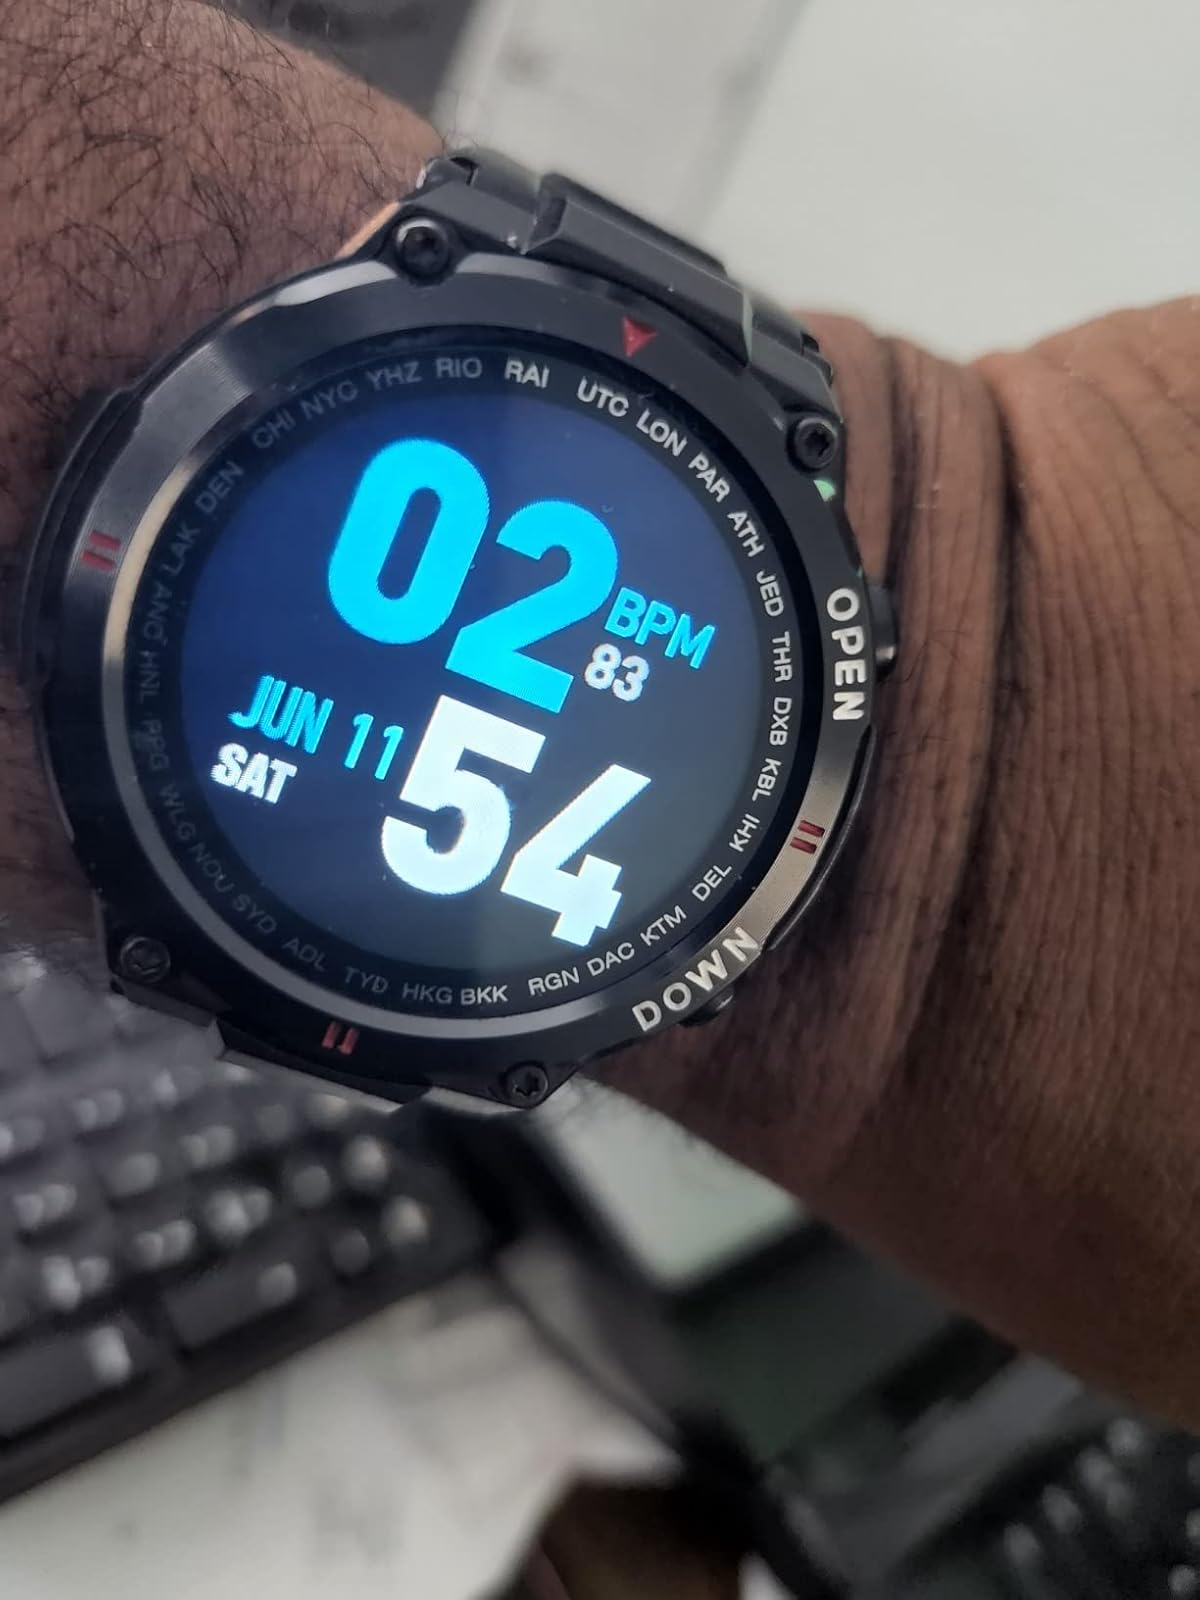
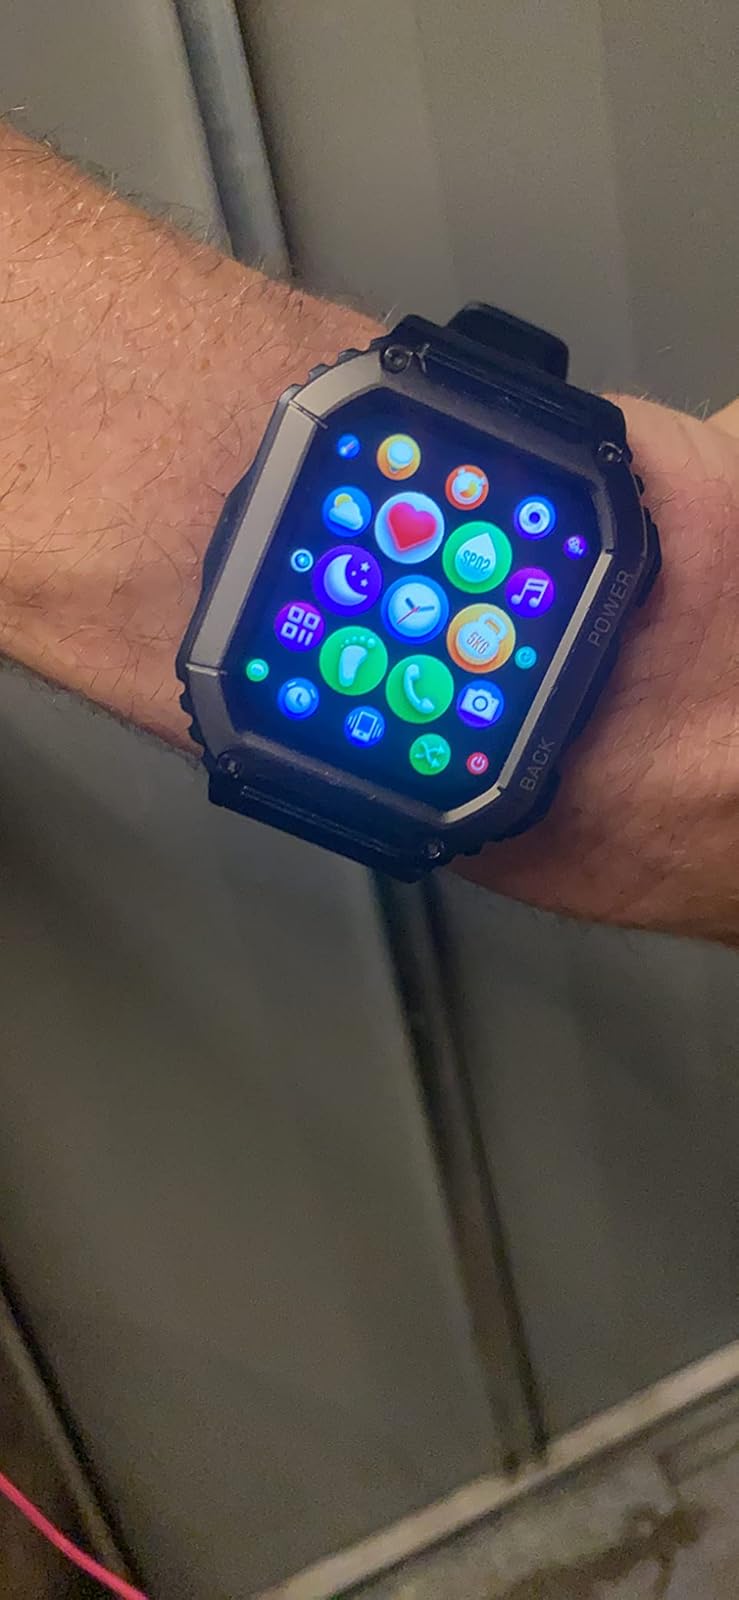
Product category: smartwatch
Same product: no